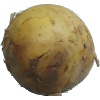
Label: Potato White 1